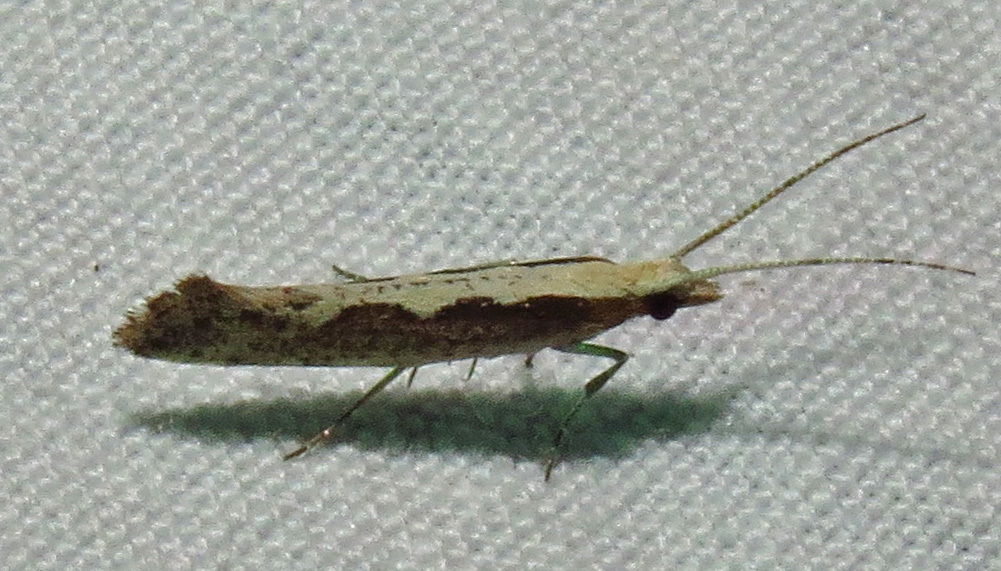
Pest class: diamondback_moth